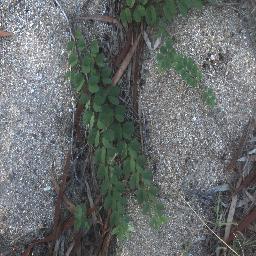
Label: negative